Noel Field

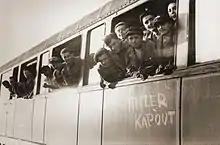
Jewish youth liberated at Buchenwald lean out a train marked "Hitler kaput" ("Hitler [is] finished") en route to an OSE home in Ecouis, France.

In October 1940, Field resigned his post in Geneva and in 1941 became director of the American Unitarian Universalist Service Committee's relief mission in Marseille, providing relief for endangered Jewish refugees including antifascists and leftists, and helping many to flee to Switzerland. Field began a major collaboration with the Organization to Save the Children (OSE), a French Jewish humanitarian organization, and its Marseille director, Joseph Weill. The two organizations later shared the same offices in Marseille and Noel Field, with help from his wife, set up kindergartens in the Camp de Rivesaltes. The Fields worked with a number of French Jewish women and collaborated with OSE to liberate Jewish children from French internment camps both openly if possible and covertly if the camp director would not cooperate. Also beginning in early 1941, Noel Field established an extensive medical program to provide aid to Jewish refugees in hiding, those waiting to emigrate, or those held in internment camps. Drawing on the medical expertise of some of the Jewish refugees, Field developed a team of about 20 medical doctors, dentists, and nurses, some with international reputations. From his contacts in Switzerland, he acquired medicines and nutritional supplements that were extraordinarily hard to obtain. With the American Friends Service Committee, and his lead doctor, Rene Zimmer, Field implemented a nutritional survey of many thousands of the refugees interned in French camps and provided additional food for those in greatest need.